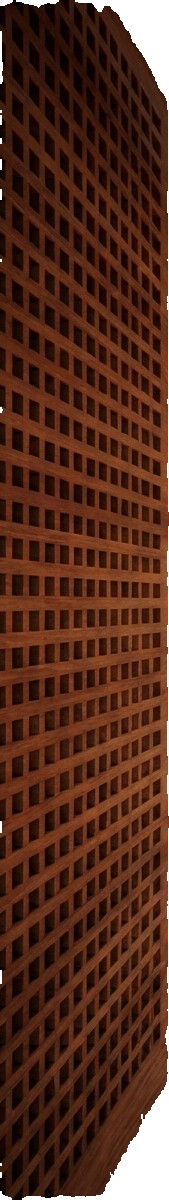
Surface category: cladding